Tea Leaves (Mad Men)

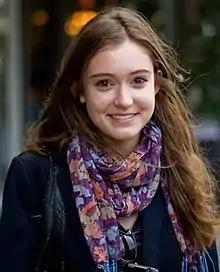
Hayley McFarland (pictured) played 'Bonnie'. Critics felt her scenes with Jon Hamm while backstage at a Rolling Stones concert were key to understanding the theme of the episode. Though Don estimates her character's age as fourteen, Hayley was roughly twenty around the time of filming.

The ratings for "Tea Leaves" were down slightly from the premiere's record-making number. It pulled in 2.9 million viewers, which was still stronger than all of the fourth-season episodes except for the fourth-season premiere, "Public Relations". "Tea Leaves" also received a 1.0 rating in the 18-49 demographic. It built on its lead-in, the second-season premiere of "The Killing".